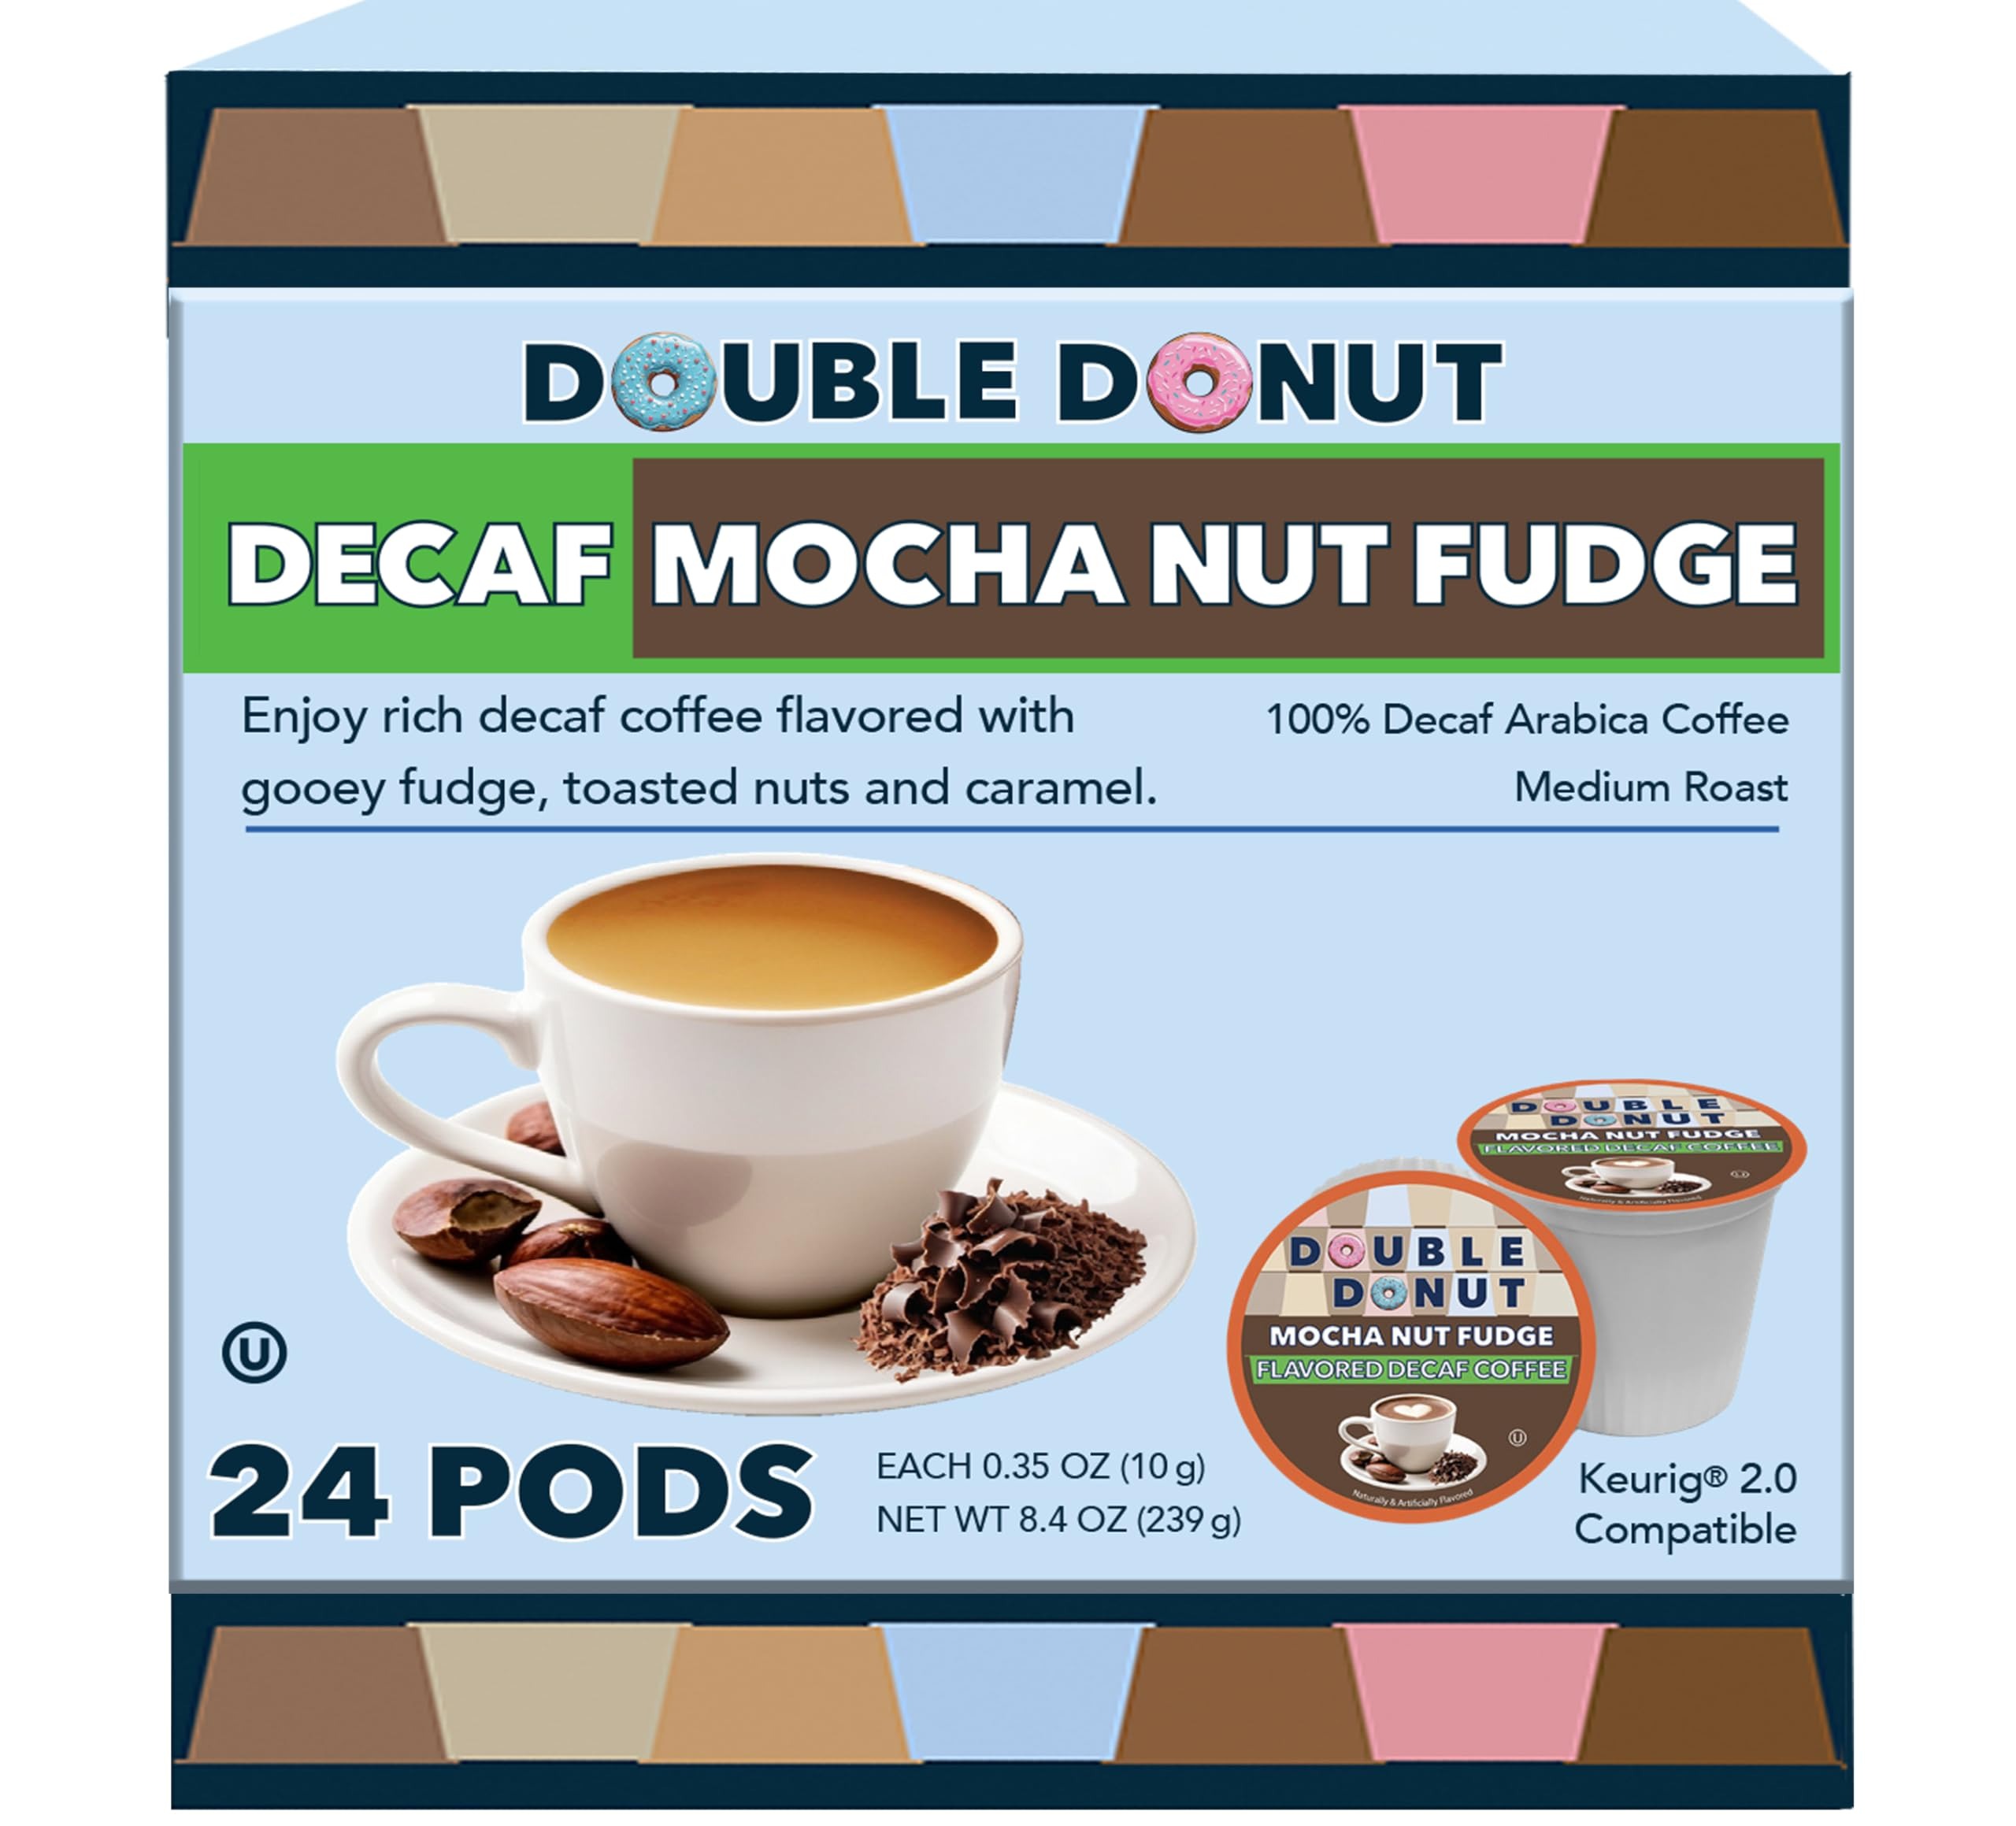
Item Name: Double Donut Medium Roast Decaf Coffee Pods, Mocha Nut Fudge Flavored, for Keurig K-Cup Machines, 24 Single-Serve Capsules per Box
Bullet Point 1: INDULGE YOUR SWEET TOOTH: Double Donut’s flavored decaf coffee pods for Keurig Kcups are the perfect way to satisfy any sweet tooth. The medium roast is a balanced taste of gooey fudge, toasted nuts and a touch of caramel.
Bullet Point 2: HIGH-QUALITY INGREDIENTS: Our decaf coffee capsules for K Pod Brewers are made of top-quality Arabica beans. They are not only rich, full-bodied, and flavorful, but they are gluten-free, dairy-free, sugar-free, Vegan, and Kosher as well.
Bullet Point 3: ECO-FRIENDLY: Though convenient, disposable coffee capsules are bad for the environment. At Double Donut, we wanted to contribute in keeping our planet clean, so our pods are made from 100% recyclable material.
Bullet Point 4: COMPATIBILITY AND EASE: Perfect for any home and commercial environment like hotels, spas, waiting rooms, offices, or restaurants, your decaffeinated medium roast mocha nut fudge coffee can be enjoyed anywhere with a Keurig Brewer 1.0 or 2.0.
Bullet Point 5: DISCLAIMER: Double Donut Coffee has no affiliation with Keurig or K-Cup. Keurig and K-Cup are registered trademarks of Keurig and Green Mountain.
Value: 24.0
Unit: Count

Price: 14.79